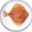
Label: flatfish